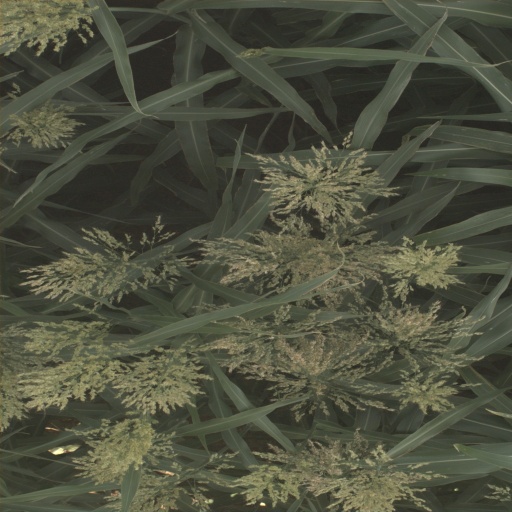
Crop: sorghum